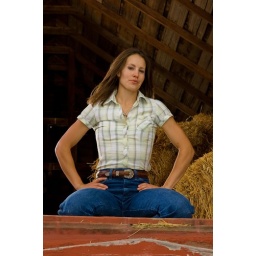
Andie was sitting in the door way in a barn.